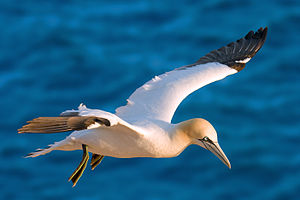
Suler
Sule.
Sule